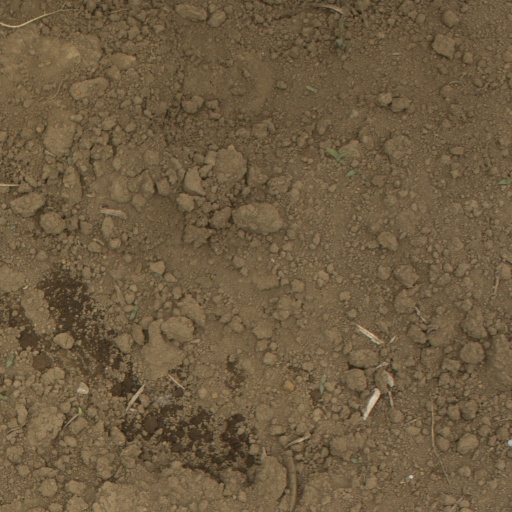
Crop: Jerusalem artichoke